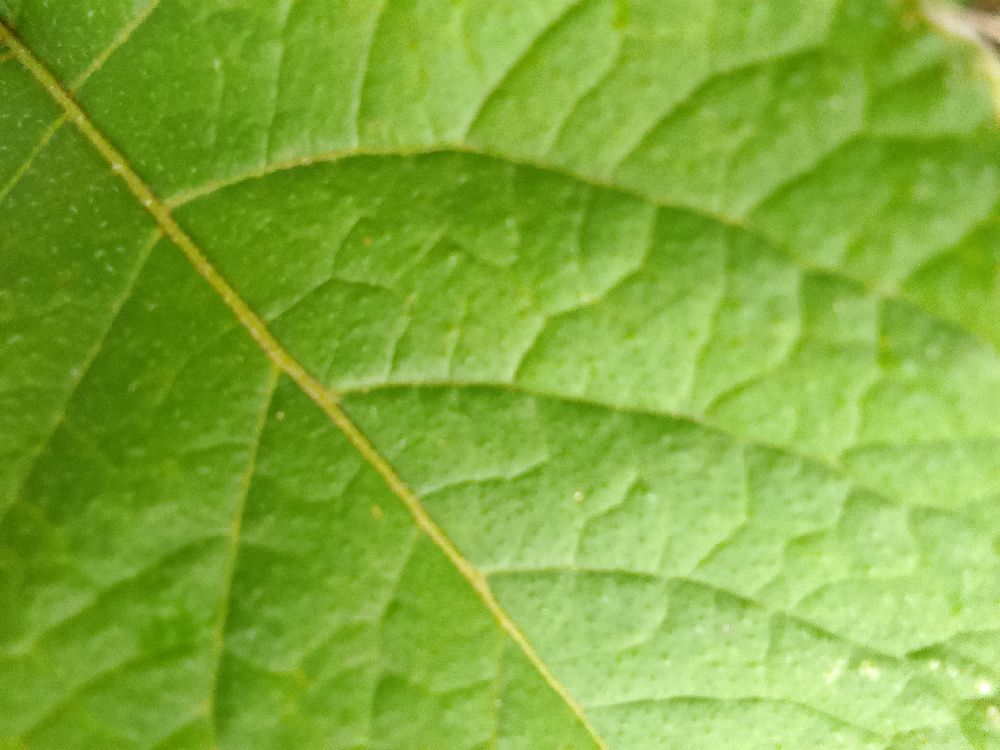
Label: Healthy